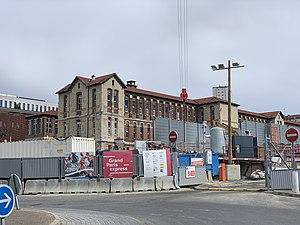
Chantier de la station de métro Le Kremlin Bicêtre - Hôpital, ligne 14 du métro de Paris, Le Kremlin-Bicêtre.
L'hôpital Bicêtre est un hôpital universitaire de la commune du Kremlin-Bicêtre dans le Val-de-Marne faisant partie de l'Assistance publique - Hôpitaux de Paris. Il est situé au 78 rue du Général-Leclerc sur le site de l'ancien hospice de Bicêtre fondé au XVIIᵉ siècle.